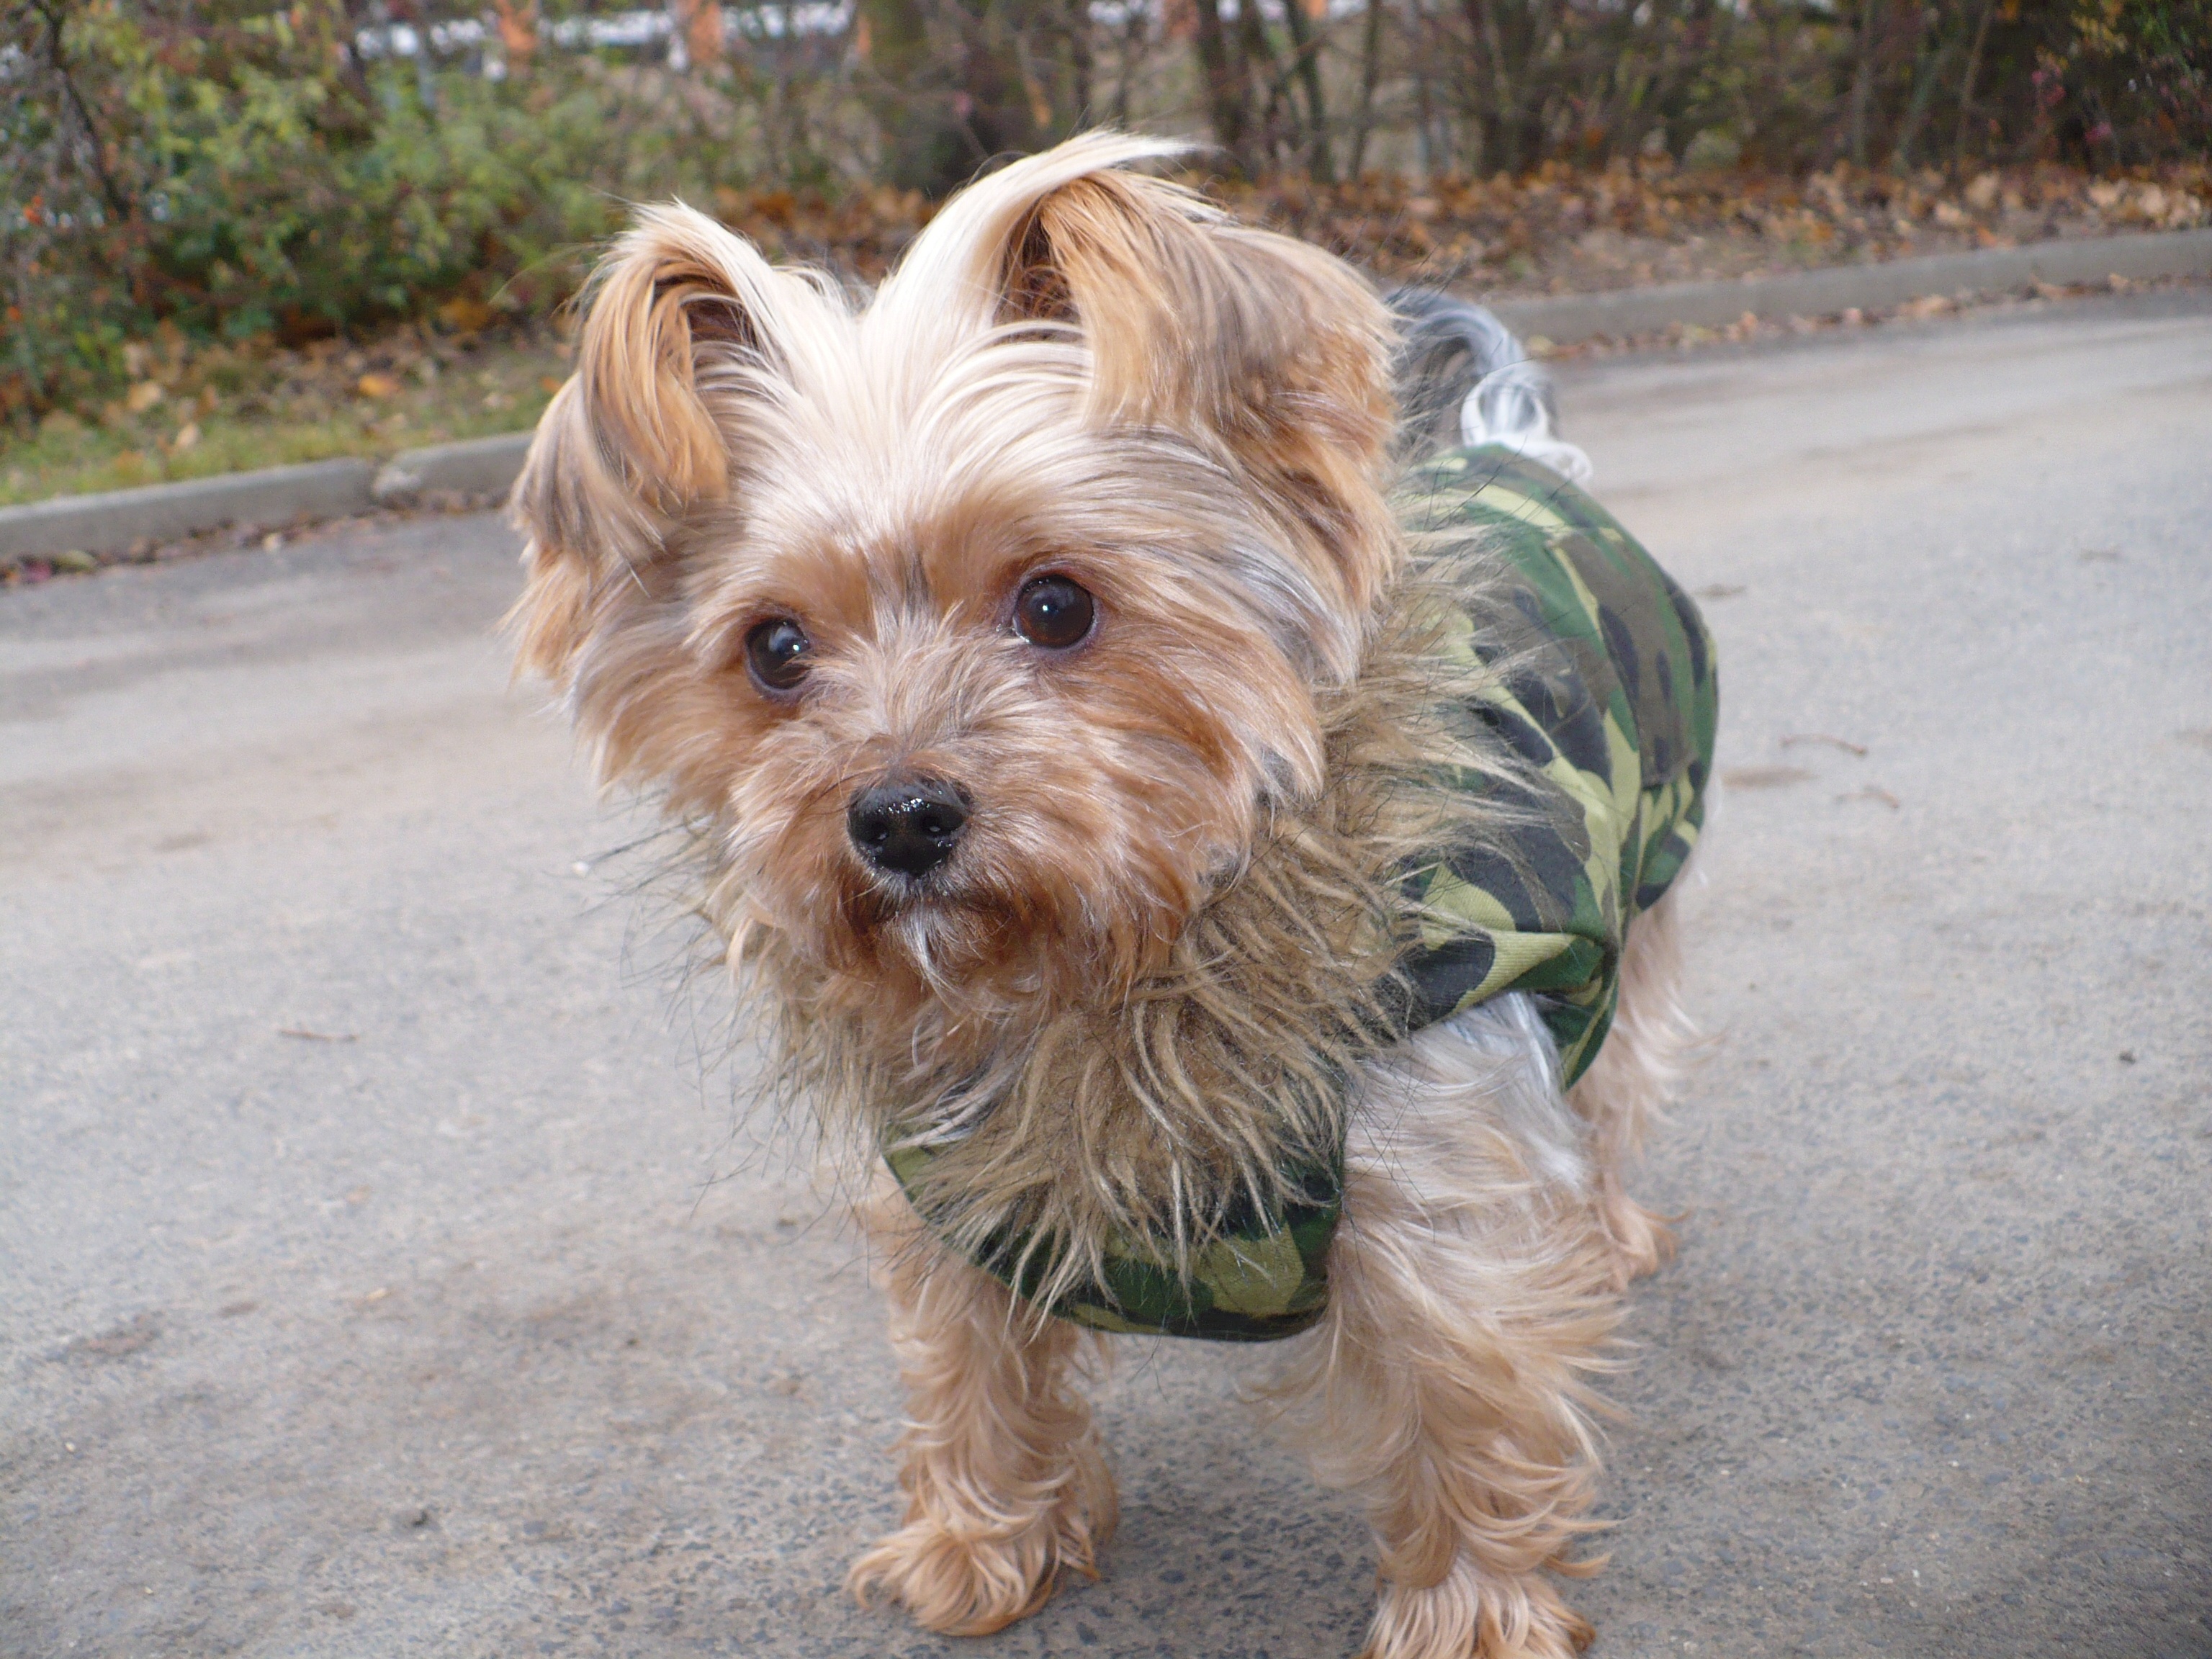
suit, winter, street, sweet, fall, dog, animal, cute, walk, pet, autumn, mammal, jacket, curiosity, camouflage, yorkshire, little, vertebrate, beautiful, dog breed, terrier, yorkshire terrier, cairn terrier, australian silky terrier, dog like mammal, carnivoran, australian terrier, schnoodle, dandie dinmont terrier, glen of imaal terrier, dog crossbreeds, morkie, biewer terrier, norwich terrier, norfolk terrier